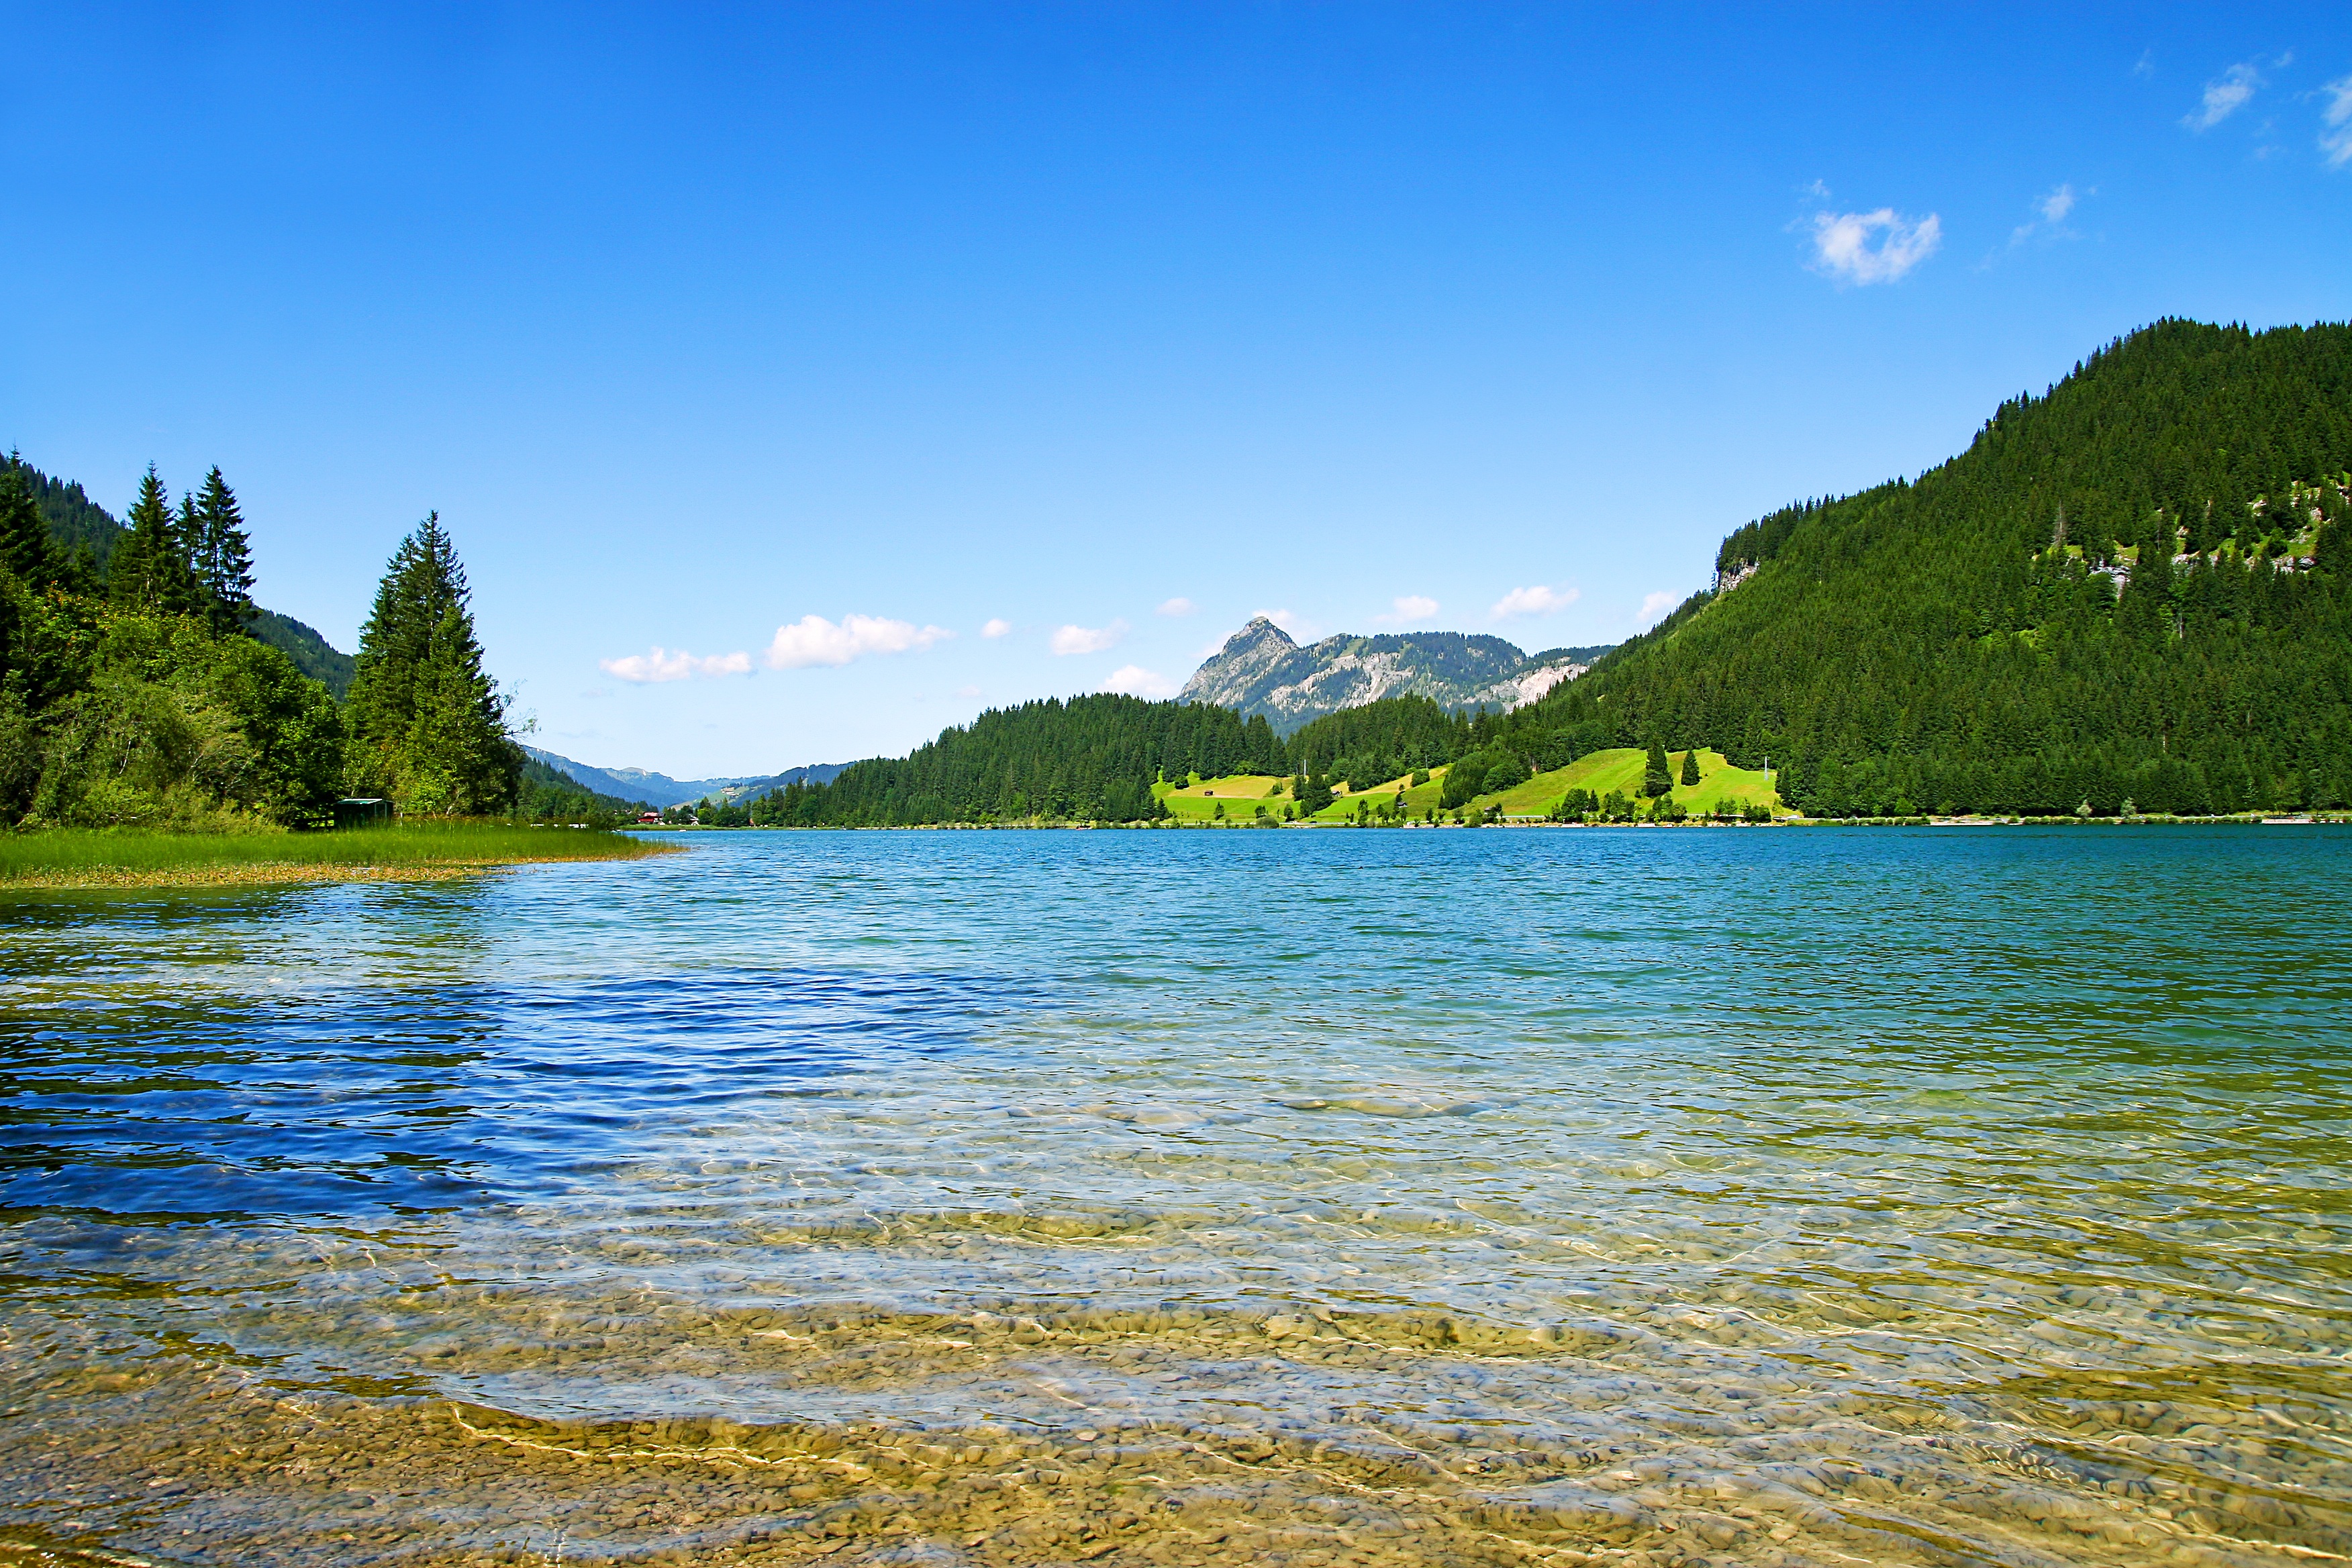
landscape, sea, water, nature, forest, wilderness, mountain, meadow, shore, lake, river, mountain range, summer, holiday, bay, rest, reservoir, leisure, body of water, austria, trees, mountains, horizontal, bergsee, loch, idyll, tyrol, recovery, in the free, haldensee, tannheim